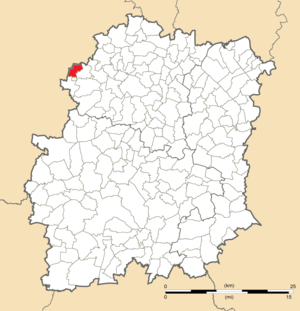
Carte de position de Boullay-les-Troux en Essonne (91)
Boullay-les-Troux est une commune française située à trente kilomètres au sud-ouest de Paris dans le département de l'Essonne en région Île-de-France.